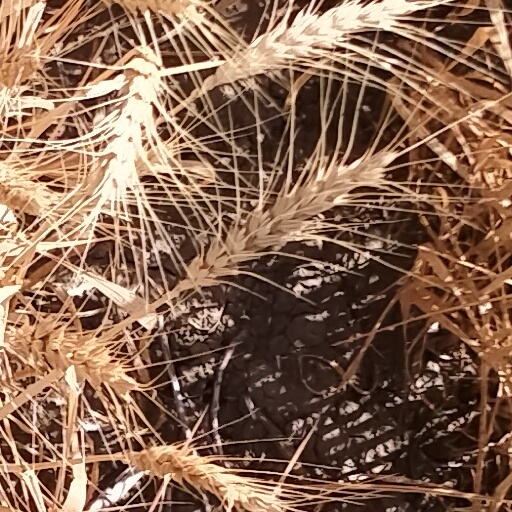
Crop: wheat